Kamakwie

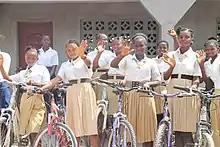
Donation of bicycles to boost education in rural Kamakwie.

Kamakwie is a town in the North West Province of Sierra Leone. Since 2017 Kamakwie is the Capital of the Karene District in Chiefdom Sella Limba. The population of the town as estimated in late 2010, is 8,098 . The main economic activities of Kamakwie are trading and farming.